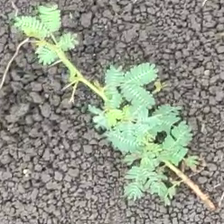
Weed species: Dwarf_cassia_(Chamaecrista pumila)